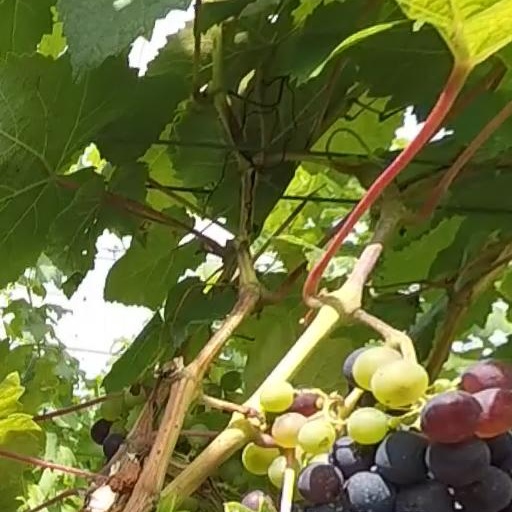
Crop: grape